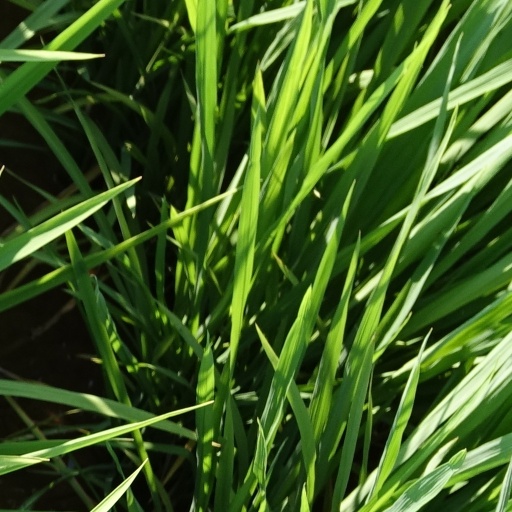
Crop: rice